Lead poisoning

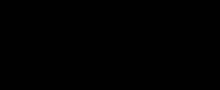
Two chemical diagrams of tetra-ethyl lead, or (CH3CH2)4Pb. On the left one, carbon and hydrogen are labeled, on the right, they are shown as lines only.

Toxicokinetics describes how the body handles the toxin over time, including absorption, distribution, metabolism, and excretion.